2022 European heatwaves

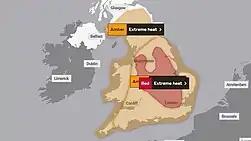
A map of the United Kingdom, showing that amber weather warnings are in place for some of Scotland and all of England, with red weather warnings in place from Manchester to London.

On 8 July, the Met Office issued a heat-health alert in parts of England and Wales. On 15 July, the UKHSA increased the Heatwave Alert Level to 4, "illness and death occurring among the fit and healthy—and not just in high-risk groups". The Met Office issued its first ever red extreme heat warning after there were forecasts of over in some parts of England, and a national emergency was declared.